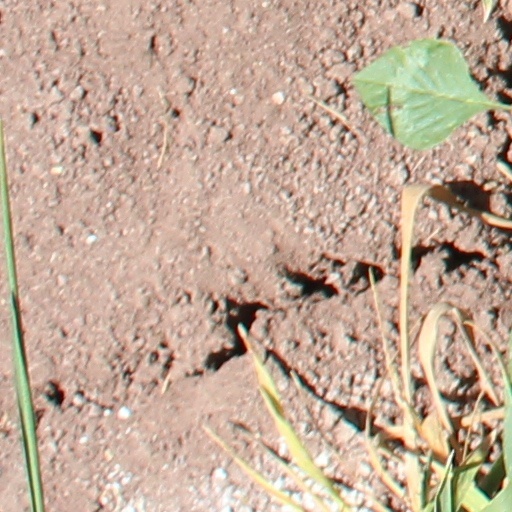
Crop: wheat